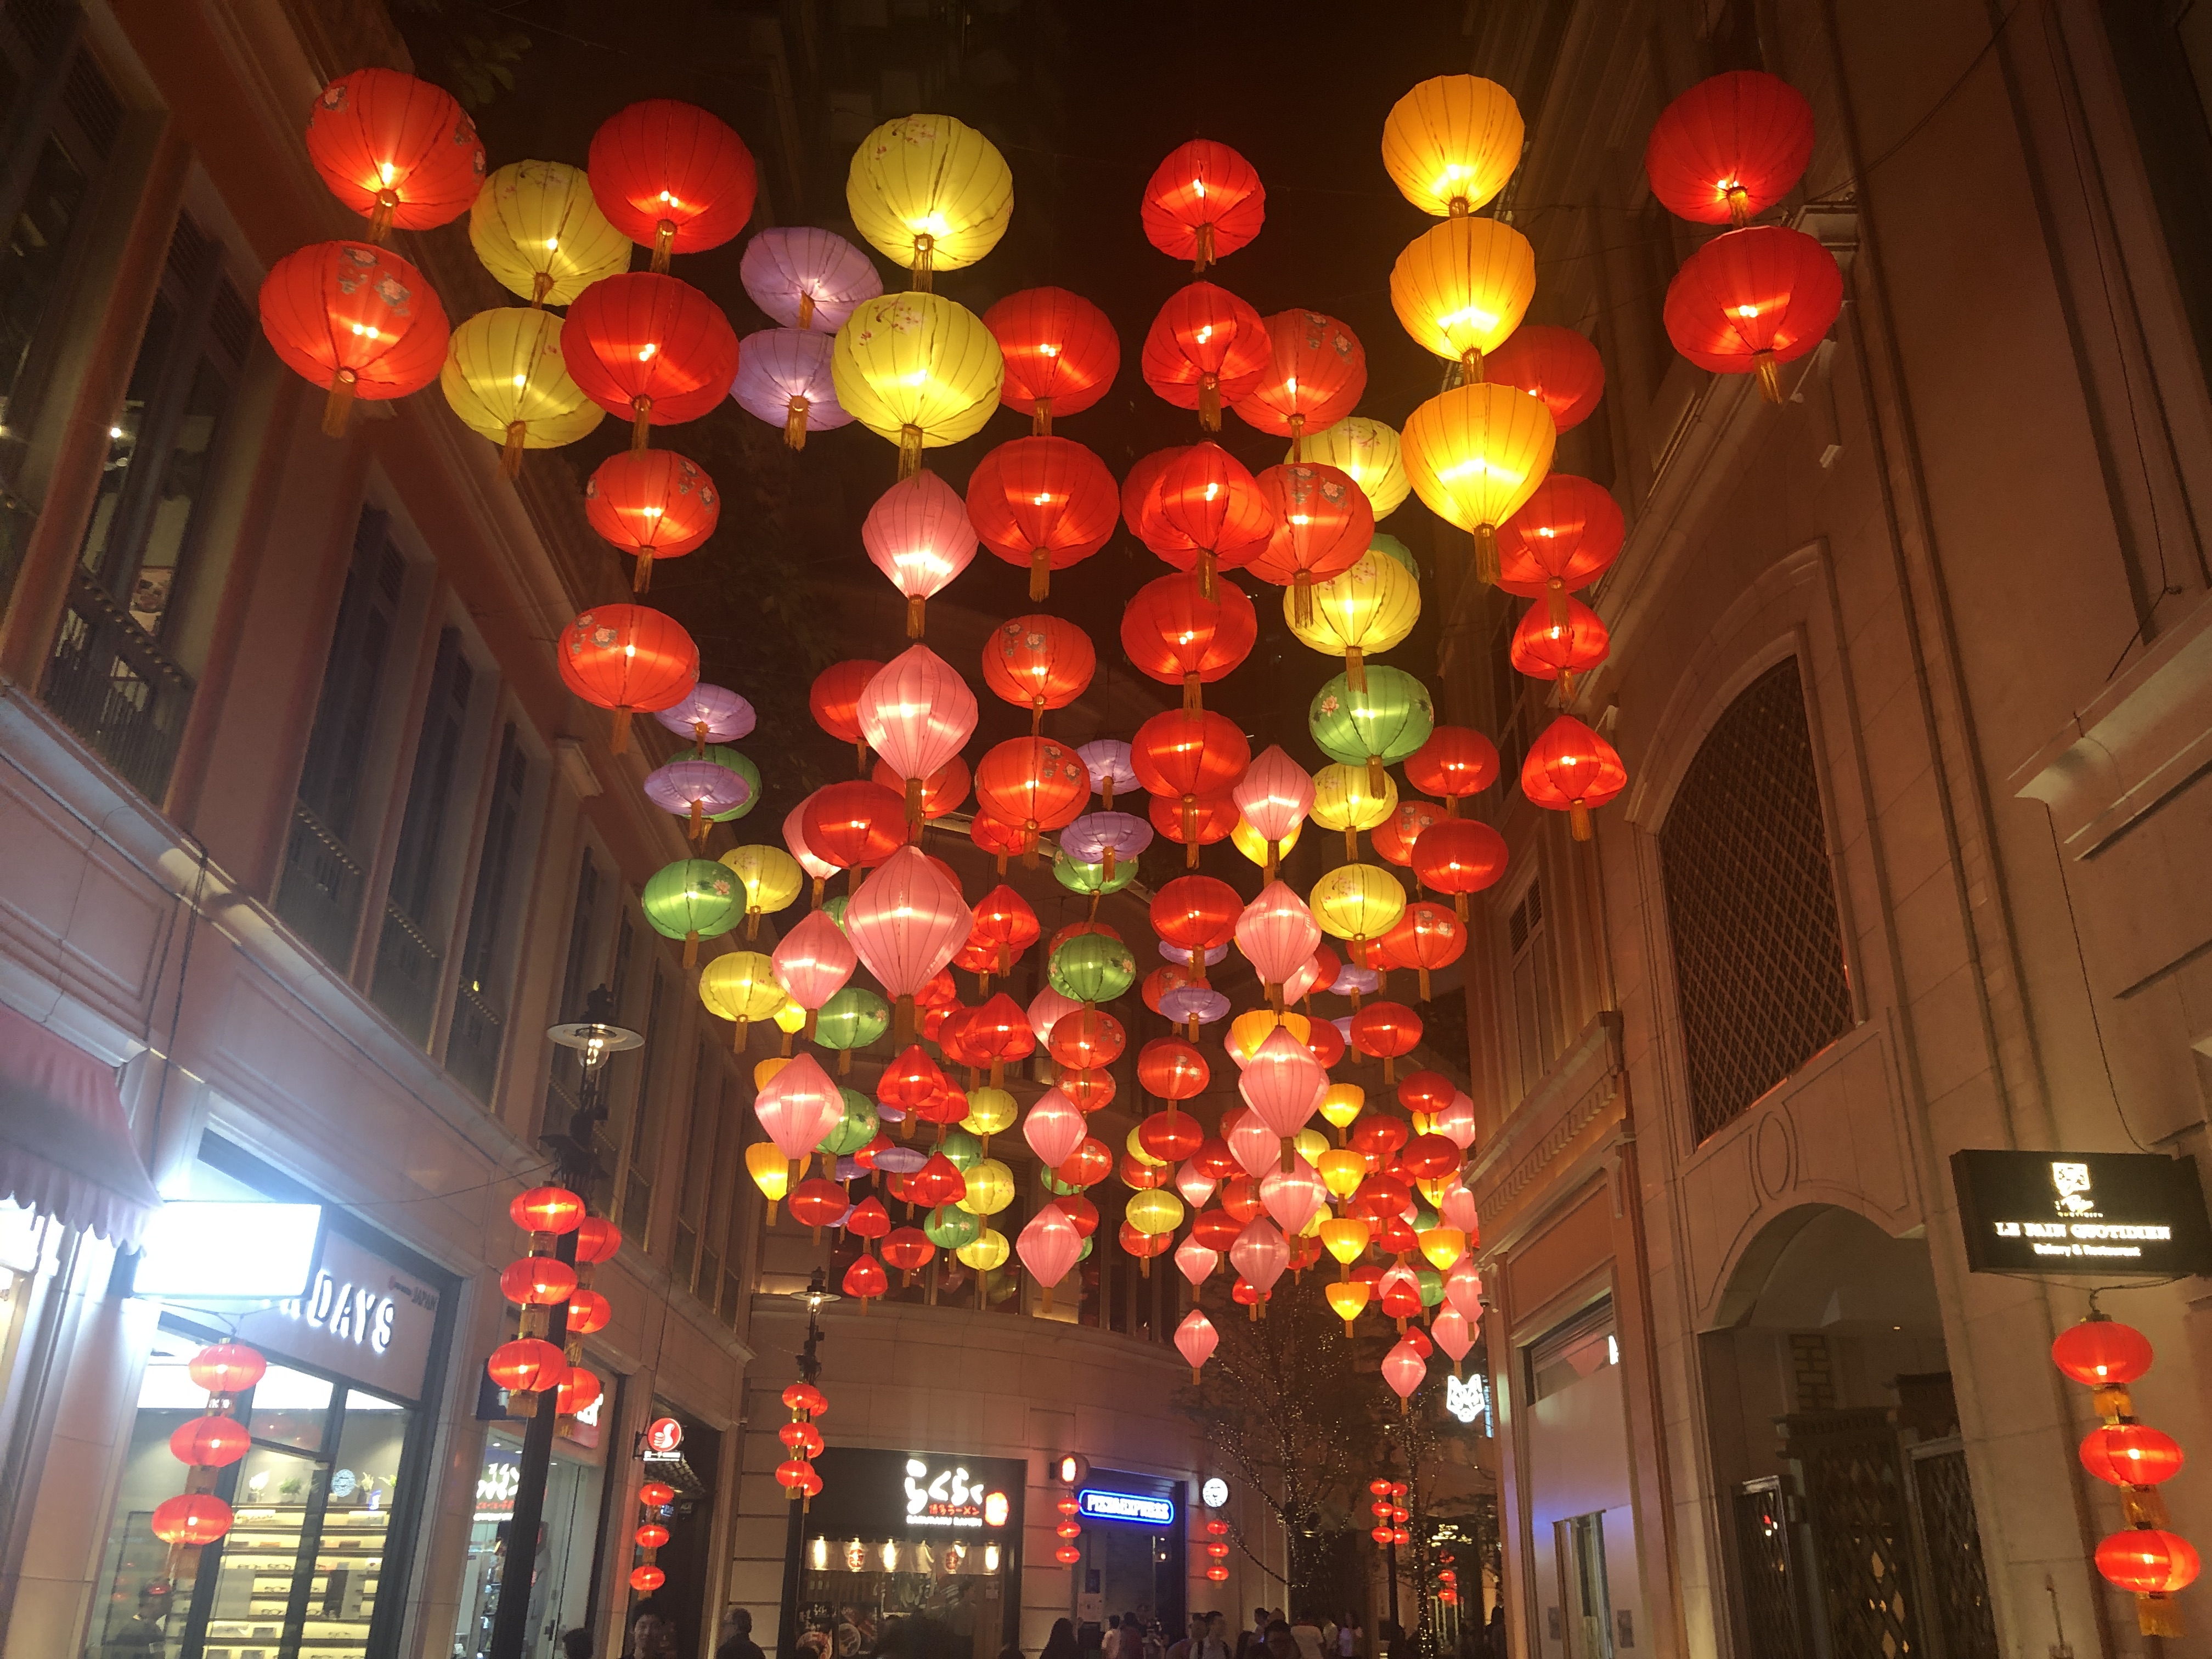
balloons, lanterns, red, lighting, light, night, architecture, tree, holiday, lantern, plant, street, interior design, city